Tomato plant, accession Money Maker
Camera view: horizontal (90 deg, fisheye); turntable rotation: 60 degrees
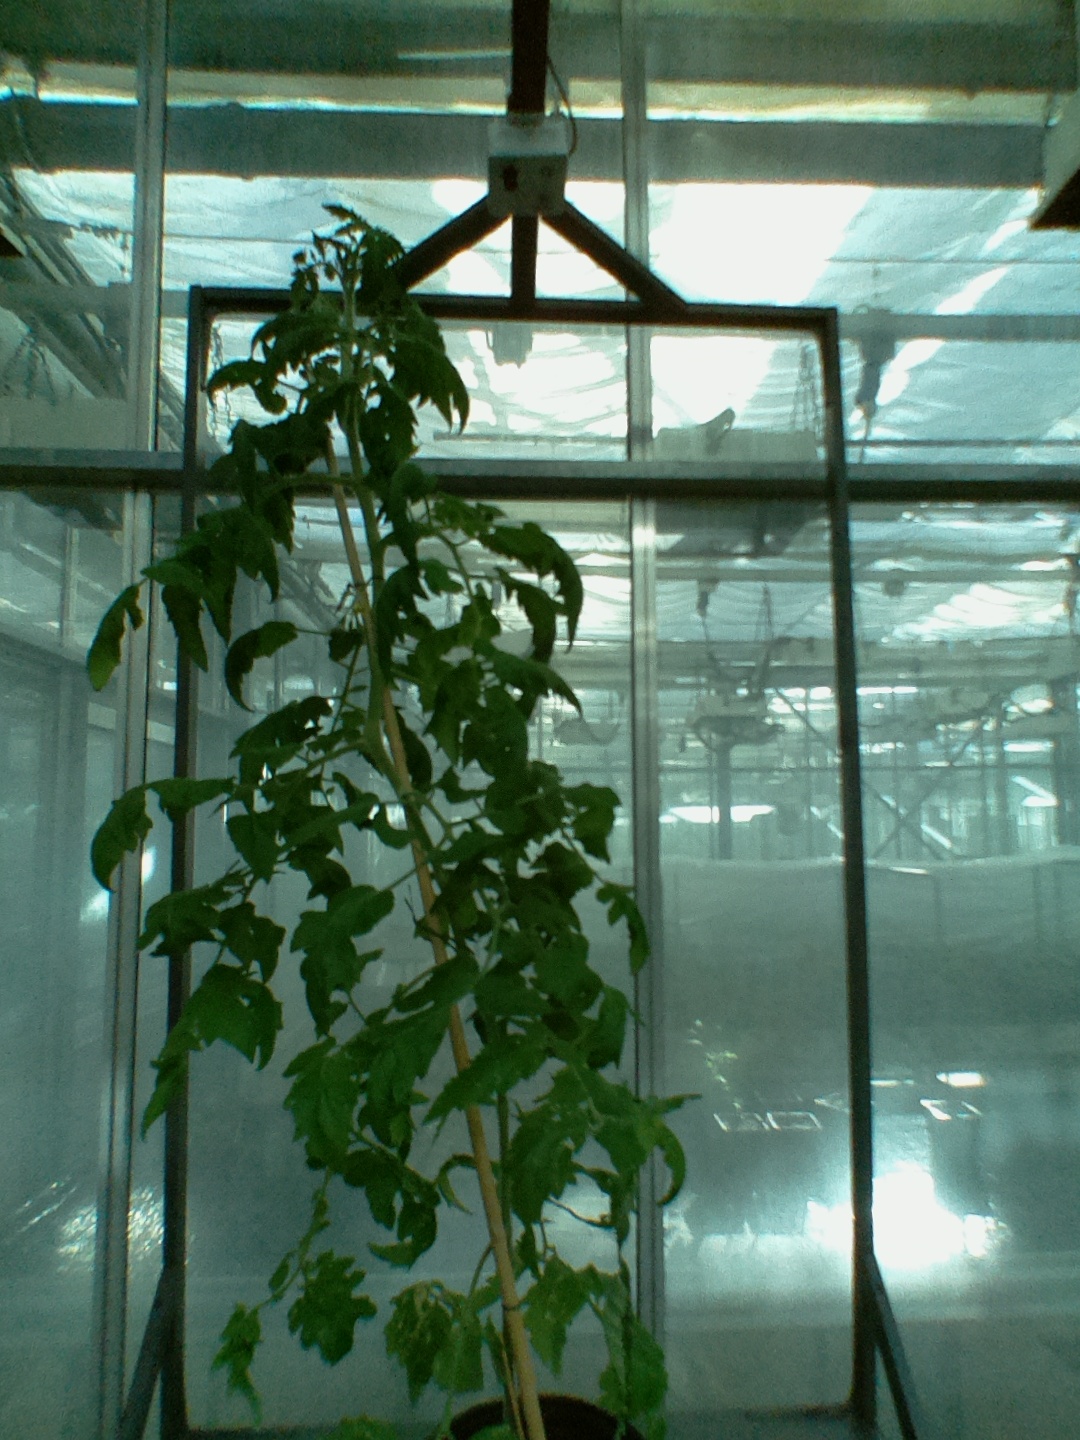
BBCH growth stage 67: Full flowering, 70%-80% of flowers open, more petals falling